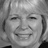
Emotion: happy